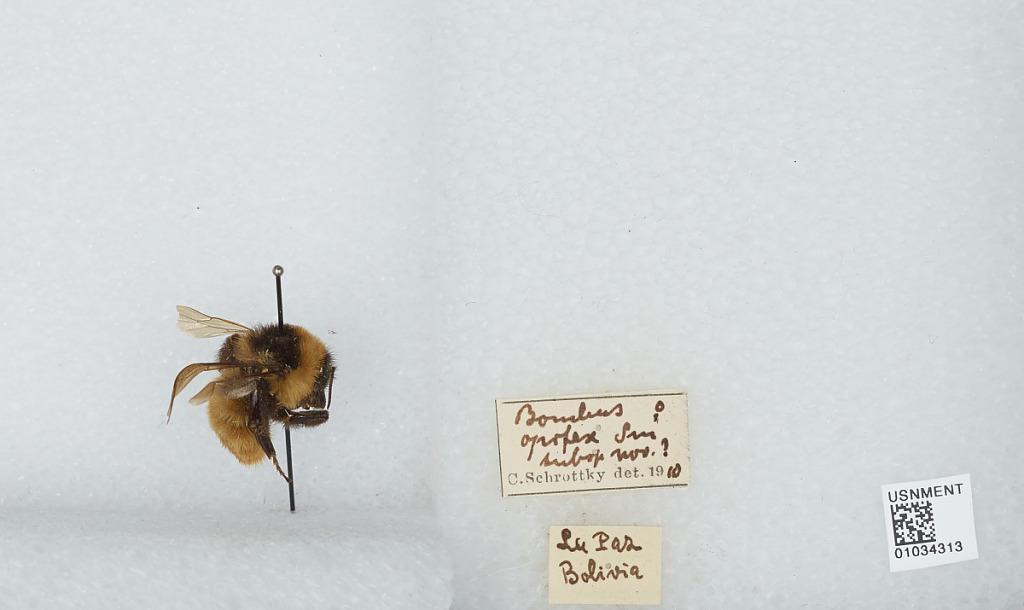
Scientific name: Bombus (Megabombus) opifex Smith
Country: Bolivia
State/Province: La Paz
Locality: La Paz
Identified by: Schrottky, C.